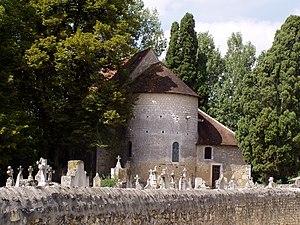
Cet article recense les monuments historiques français classés en 1953.
Cet article recense une partie des monuments historiques de la Vienne, en France.
Saint-Pierre-les-Églises était une petite commune située au bord de la Vienne, près de Chauvigny à laquelle elle est rattachée de nos jours. Elle est remarquable par son église préromane contenant un ensemble de fresques, antérieures à l'an mil, mises au jour en 1850 et récemment reconnues comme peut-être les plus anciennes fresques d'Europe occidentale.